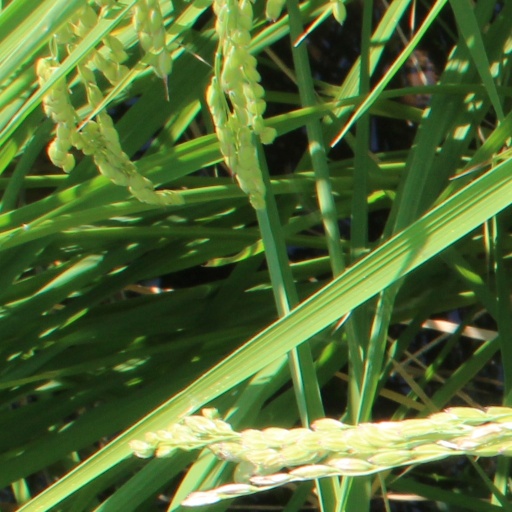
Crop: rice